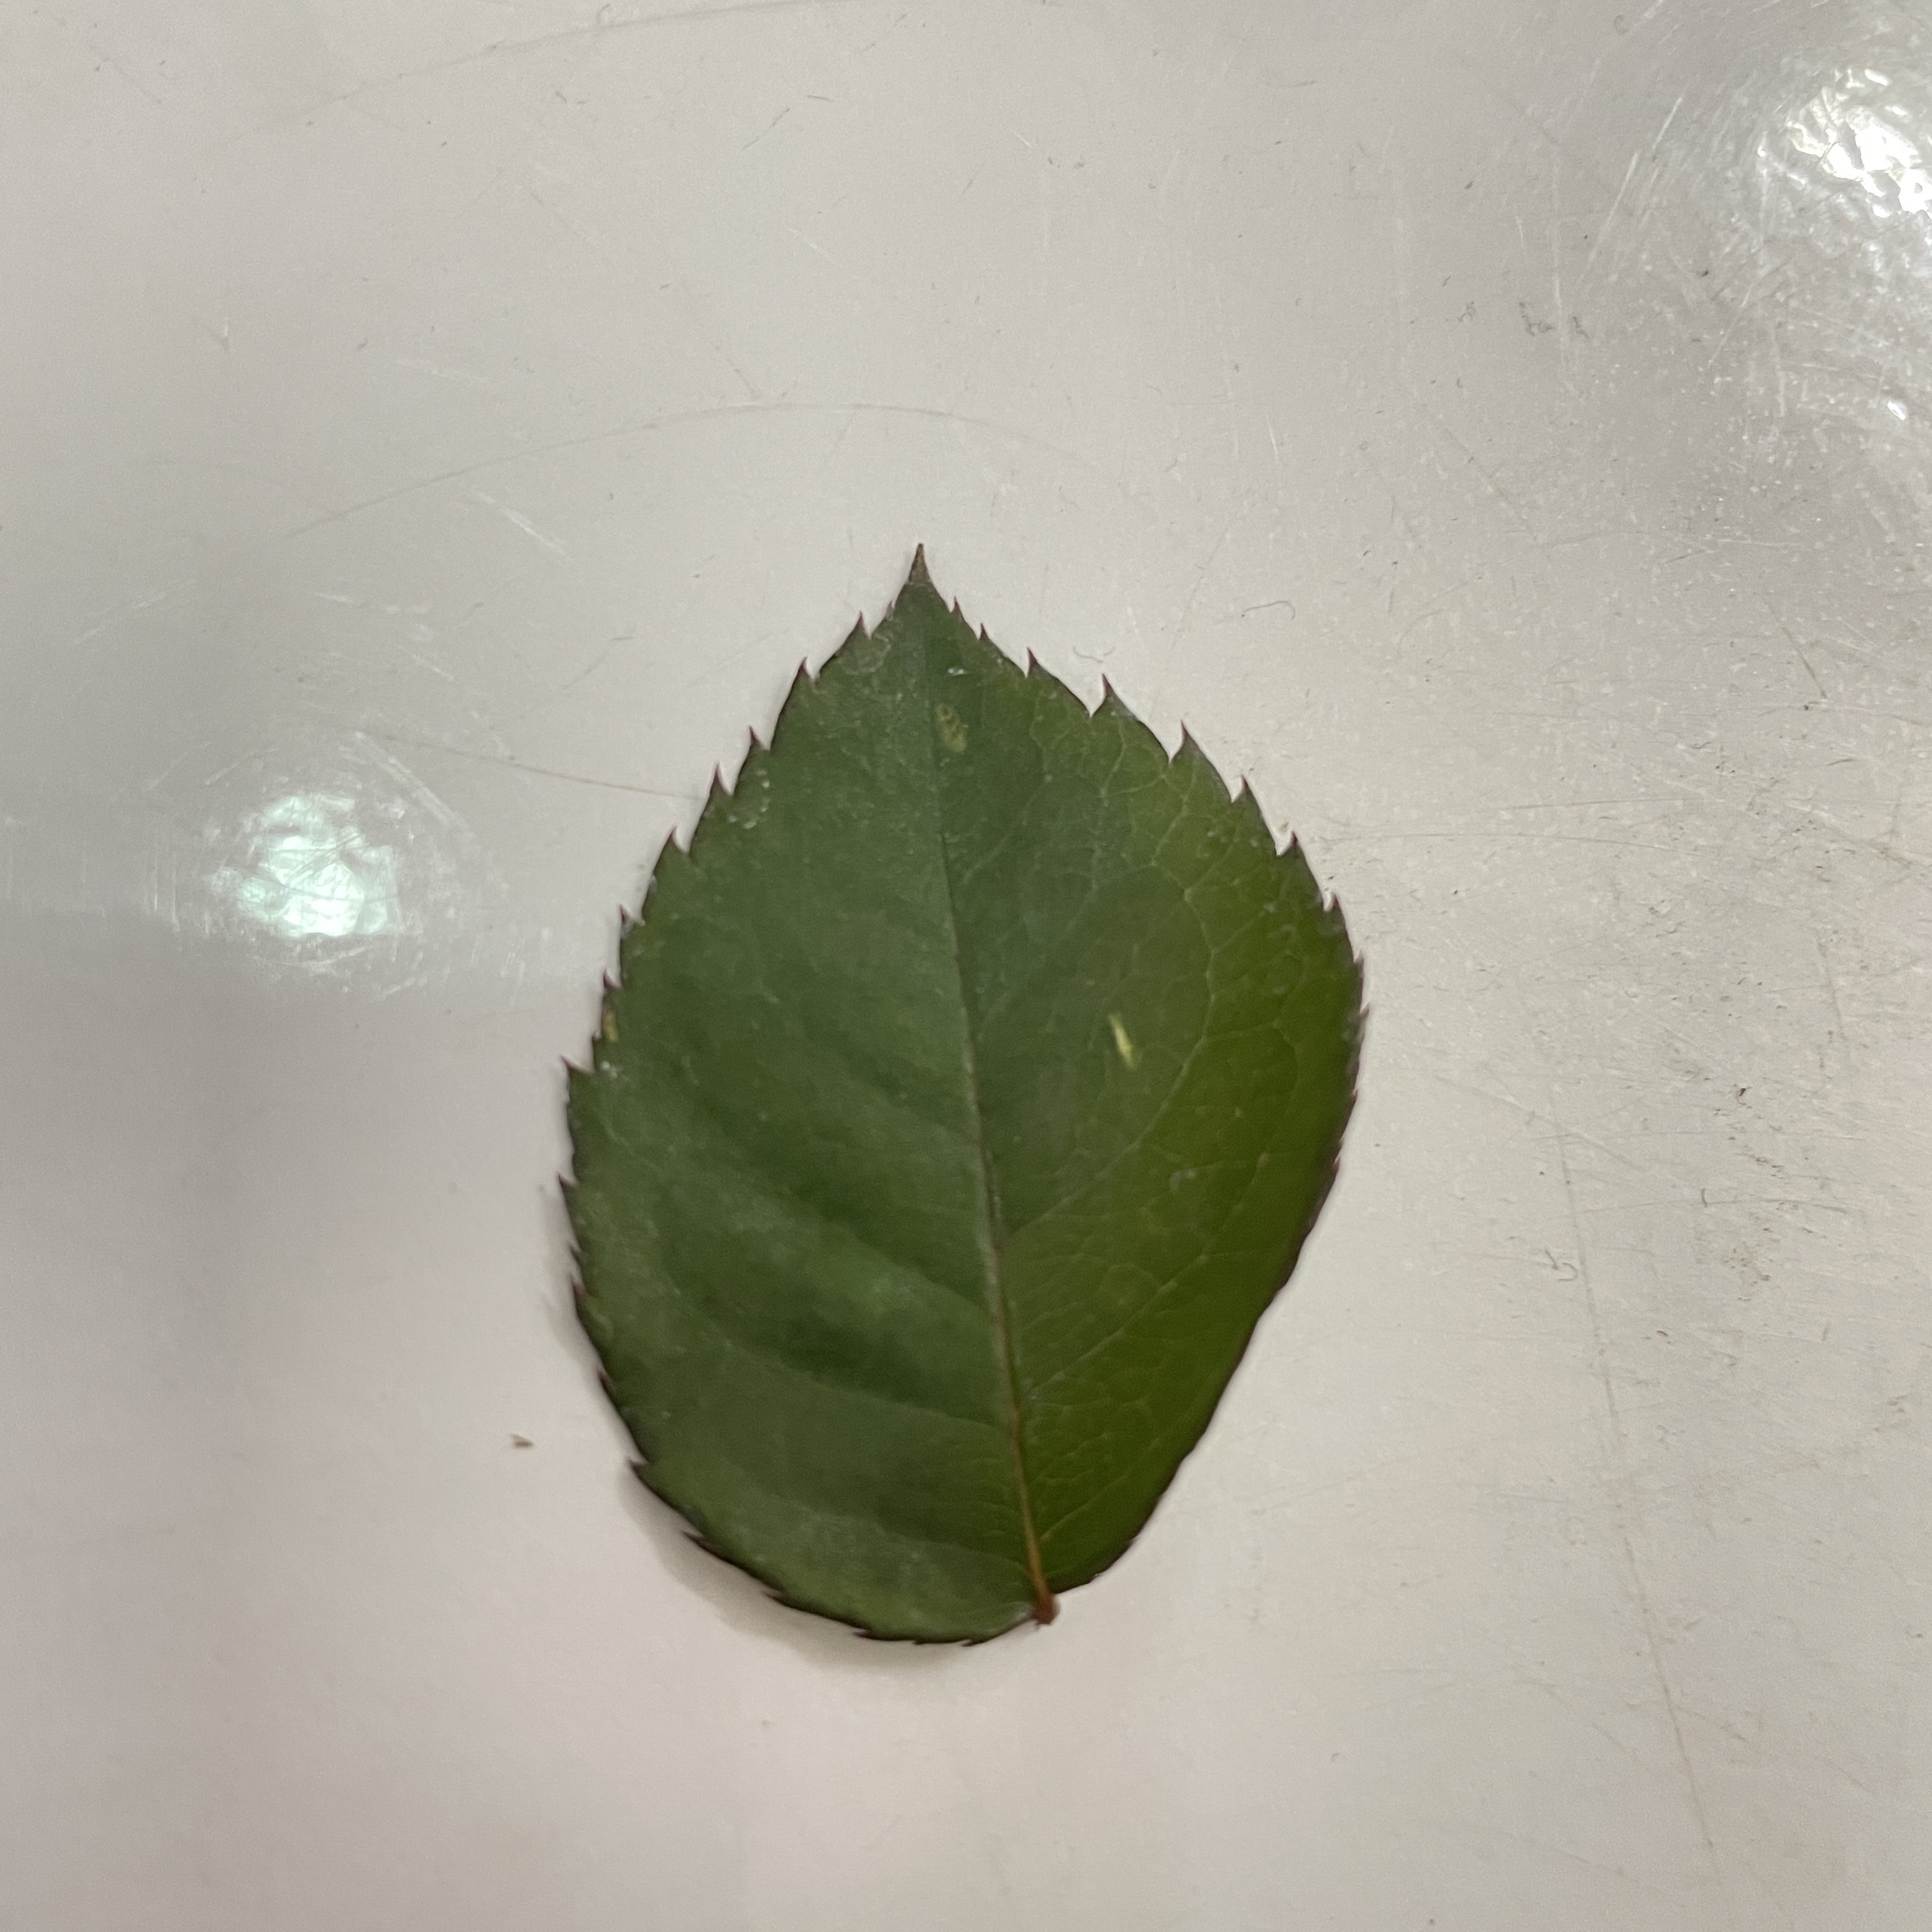
Label: Healthy Leaf